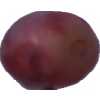
Label: pink_grape